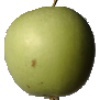
Label: apple_granny_smith